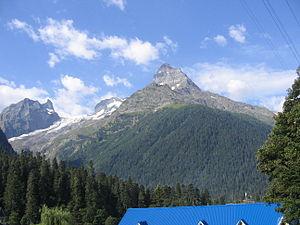
La Belalakaïa est un sommet du Caucase de l'Ouest appartenant au Grand Caucase. Elle culmine à 3 861 mètres d'altitude. À l'est de la Belalakaïa se trouve la Petite Belalakaïa. Elle est située dans le territoire de la Karatchaïévo-Tcherkessie, au-dessus de la station de sports d'hiver de Dombaï à 3 km à l'est, et fait partie de la réserve naturelle de Teberda. Elle est parfois surnommée le Matterhorn du Caucase à cause de sa forme.